Julia Solomonoff

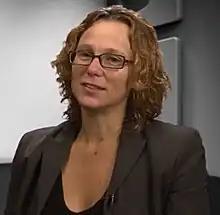
Julia Solomonoff in an Interview on a YouTube channel Agenda Pública 92.

Julia Solomonoff (born March 4, 1968, in Entre Ríos) is an Argentine film actress, producer, film and television director, and screenplay writer.